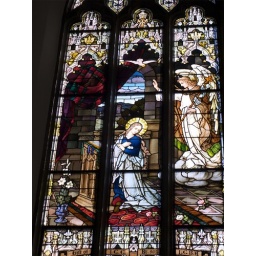
a photograph of one of the many stained glass windows at the cathedral of the immaculate conception in denver